Michael Audain

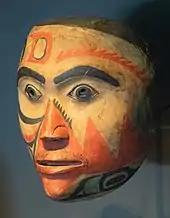
1860 Tsimshian portrait mask at Audain Art Museum

Audain and his wife Yoshiko Karasawa amassed a significant art collection which is considered among Canada's most outstanding. Particularly strong was a large group of Northwest Coast Indigenous Peoples masks which had been brought back to British Columbia from the United States and Europe, the acquisition and subsequent donation of a Potlach Figure to the U'Mista Cultural Centre in 2008; a major collection of Emily Carr's works, Canada's most important collection of Mexican modernist works, and one of the leading collections of Quebec artist Jean Paul Riopelle. The collection was in part exhibited at the Vancouver Art Gallery in late 2012 and early 2013. Nearly 140 works from this collection were installed at the Audain Art Museum in preparation for its opening in March 2016, and were subsequently donated to form the basis of the Museum’s permanent collection.